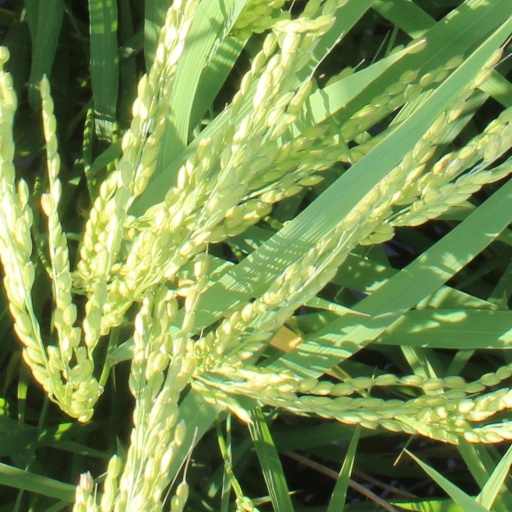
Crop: rice